Bisbee Historic District

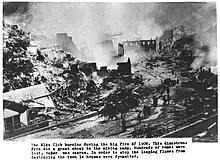
Bisbee, Arizona 1908 fire

The town's geography and location caused the town to be prone to fires and floods. The Historic District experienced severe flooding in 1886, 1890, and 1908. The 1890 flood saw a 20-foot wall of water sweep through the town one night. The 1908 flood deposited several feet of mud and debris in the post office, and that same year a fire devastated the commercial area of Main Street, causing $500,000 worth of damage. Following these disasters, the town paid for flood abatement systems to be put in place, as well as a public water system to provide for fire-fighting.